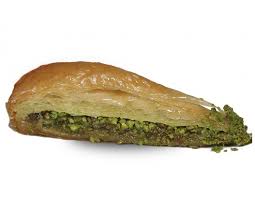
Yemek: baklava